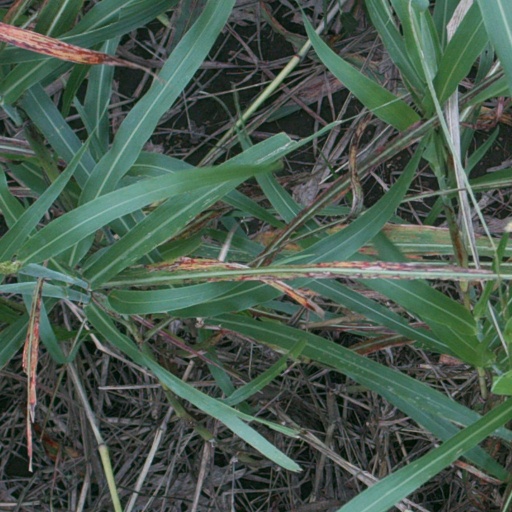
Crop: sorghum